Crowley's Ridge Parkway

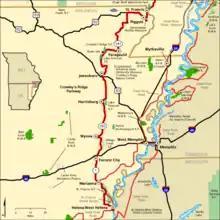
Map of the Arkansas section of Crowley's Ridge Parkway

The route continues north onto CR 221 and later CR 239 when it meets Highway 44 near Bear Creek Lake. Following Highway 44 northwest into Marianna, Crowley's Ridge Parkway continues along Highway 44 (Martin Luther King Jr. Drive) until Poplar Street, where it turns north onto Chestnut Street. Near this intersection the byway passes the Marianna Commercial Historic District, the Lee County Courthouse, and a monument for Confederate General Robert E. Lee. Chestnut Street becomes Highway 1 Business before turning north onto US 79/AR 1. Crowley's Ridge Parkway follows Highway 1 north into Haynes and St. Francis County. Just south of Forrest City, the parkway turns onto Highway 1B to downtown Forrest City. The route turns onto Front Street at the St. Francis County Museum, then onto Izard Street as it passes the First United Methodist Church and has a junction with US 70. Crowley's Ridge Parkway follows US 70 for two blocks before turning left onto Forrest Street. Now facing north, the parkway passes the historic Campbell House and the Stuart Springs before joining with Highway 284 and crossing over Interstate 40/US 63 (I-40/US 63). Continuing north, Crowley's Ridge Parkway passes East Arkansas Community College before forming the western boundary of Village Creek State Park and entering Cross County.